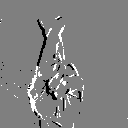
ASL letter: r